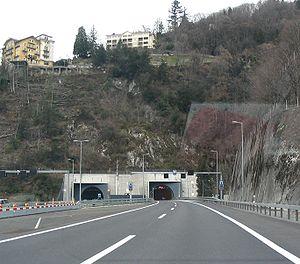
L'autoroute A9 est une autoroute suisse traversant le quart ouest du pays, entre le Jura vaudois et Sierre, et constitue la majeure partie de la route nationale 9. En construction entre Sierre et Brigue, son tracé suit dans les grandes lignes celui de la route principale 9. En Valais elle est appelée autoroute du Rhône. L'A9 constitue un tronçon des routes européennes 23, 25, 27 et 62.